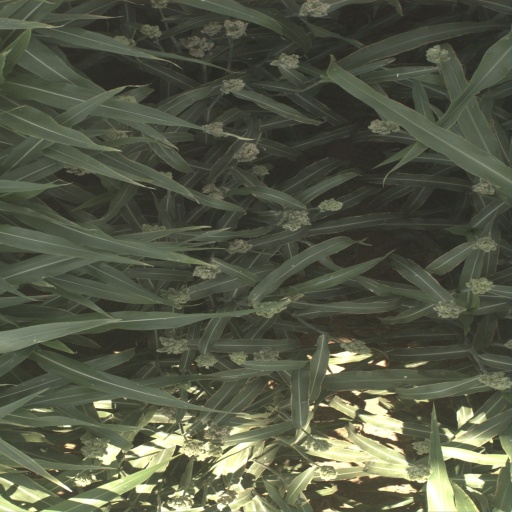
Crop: sorghum